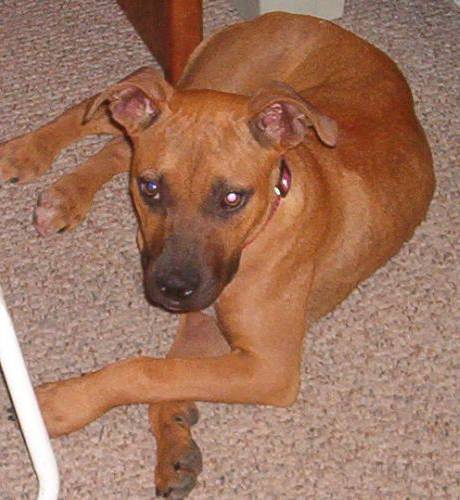
Label: dog